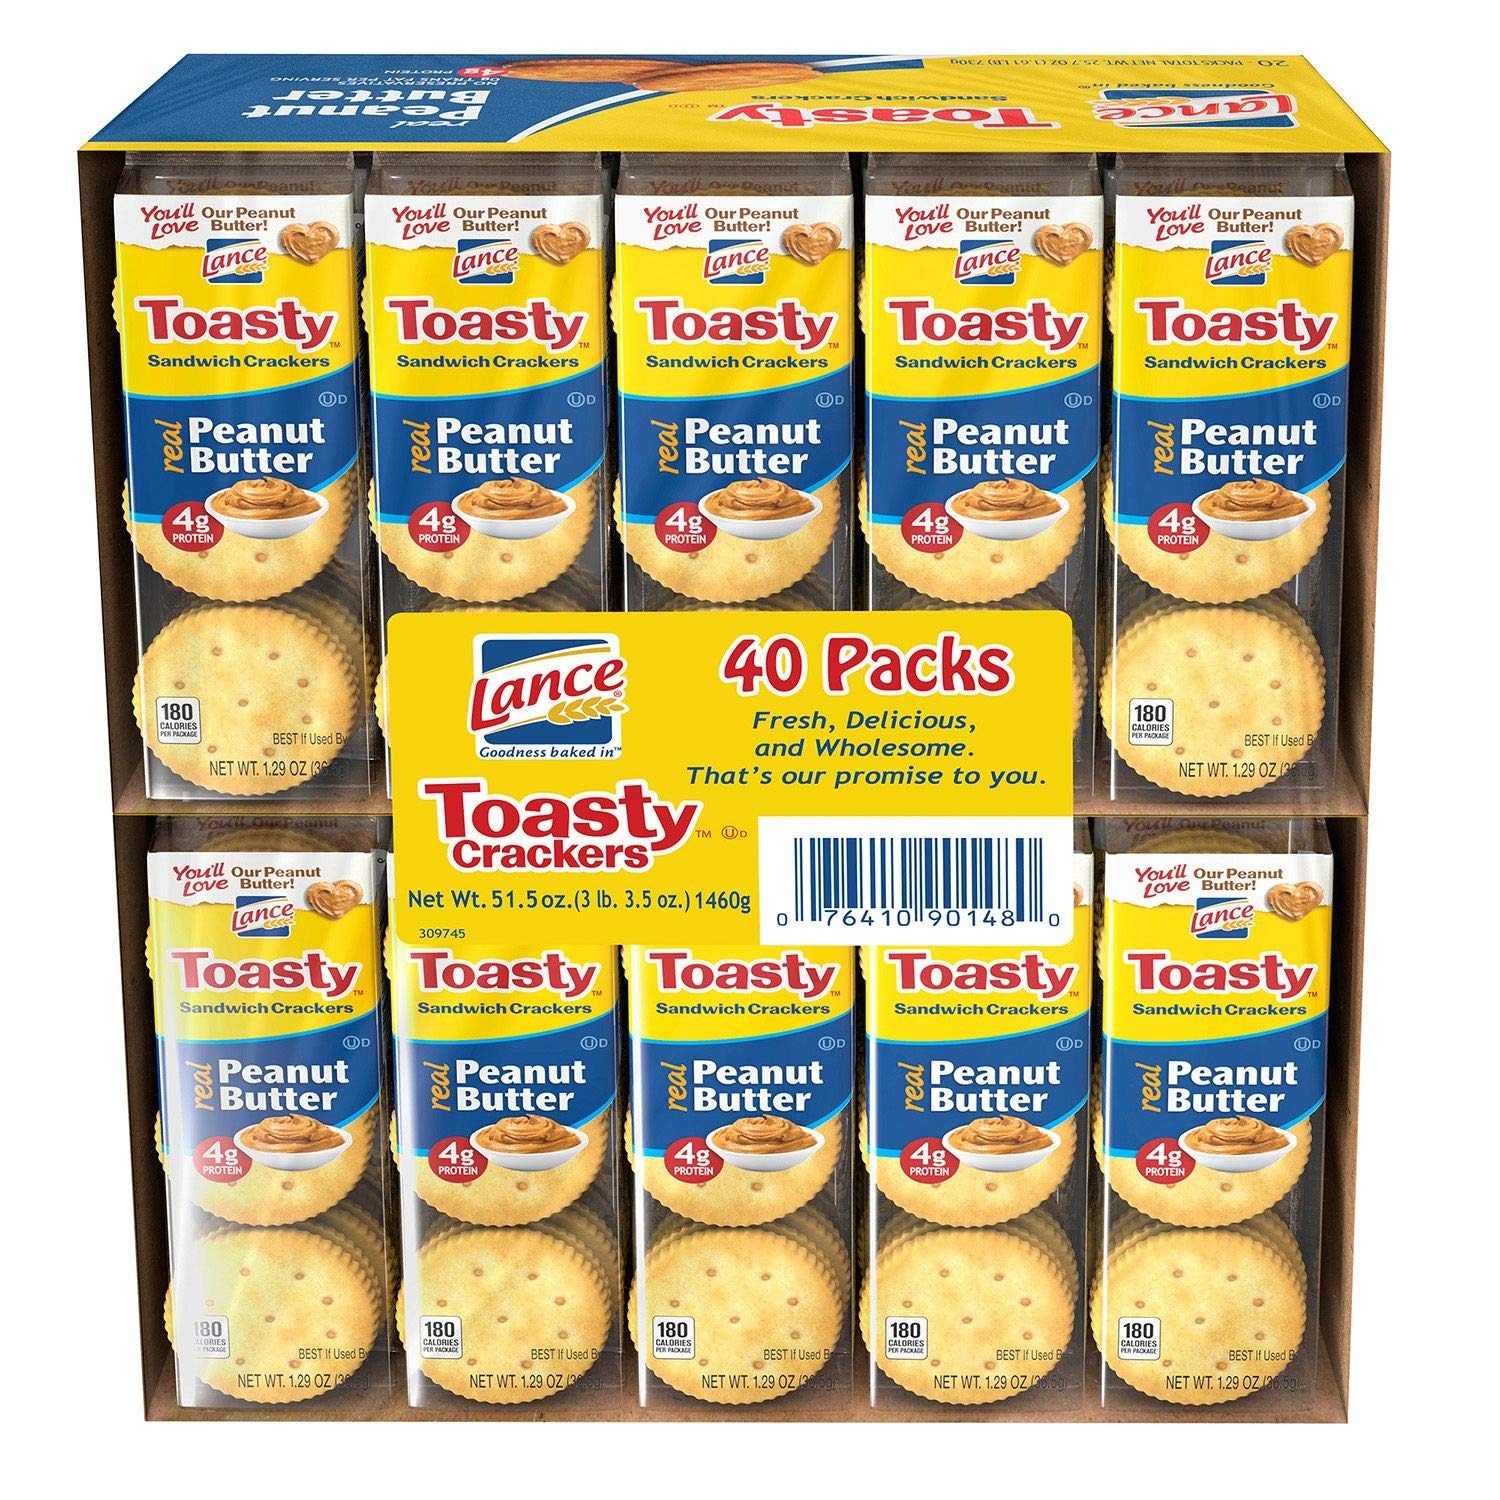
Item Name: Lance Fresh Toasty Crackers with rich peanut butter sandwich crackers (40 packs)
Bullet Point 1: Pack of forty, 6 counts each (total of 240 counts)
Bullet Point 2: Contains enriched wheat flour, peanuts, vegetable oil, dextrose, sugar, salt
Bullet Point 3: Trans fat and cholesterol free
Bullet Point 4: Made in the USA
Value: 51.5
Unit: Ounce

Price: 16.675